Nadipinayakanahalli

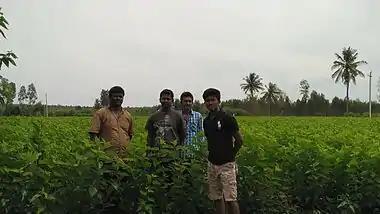
Villagers standing at the mid of mulberry plantation

Cricket is popular in the village, with volleyball, and kabbadi also played occasionally.